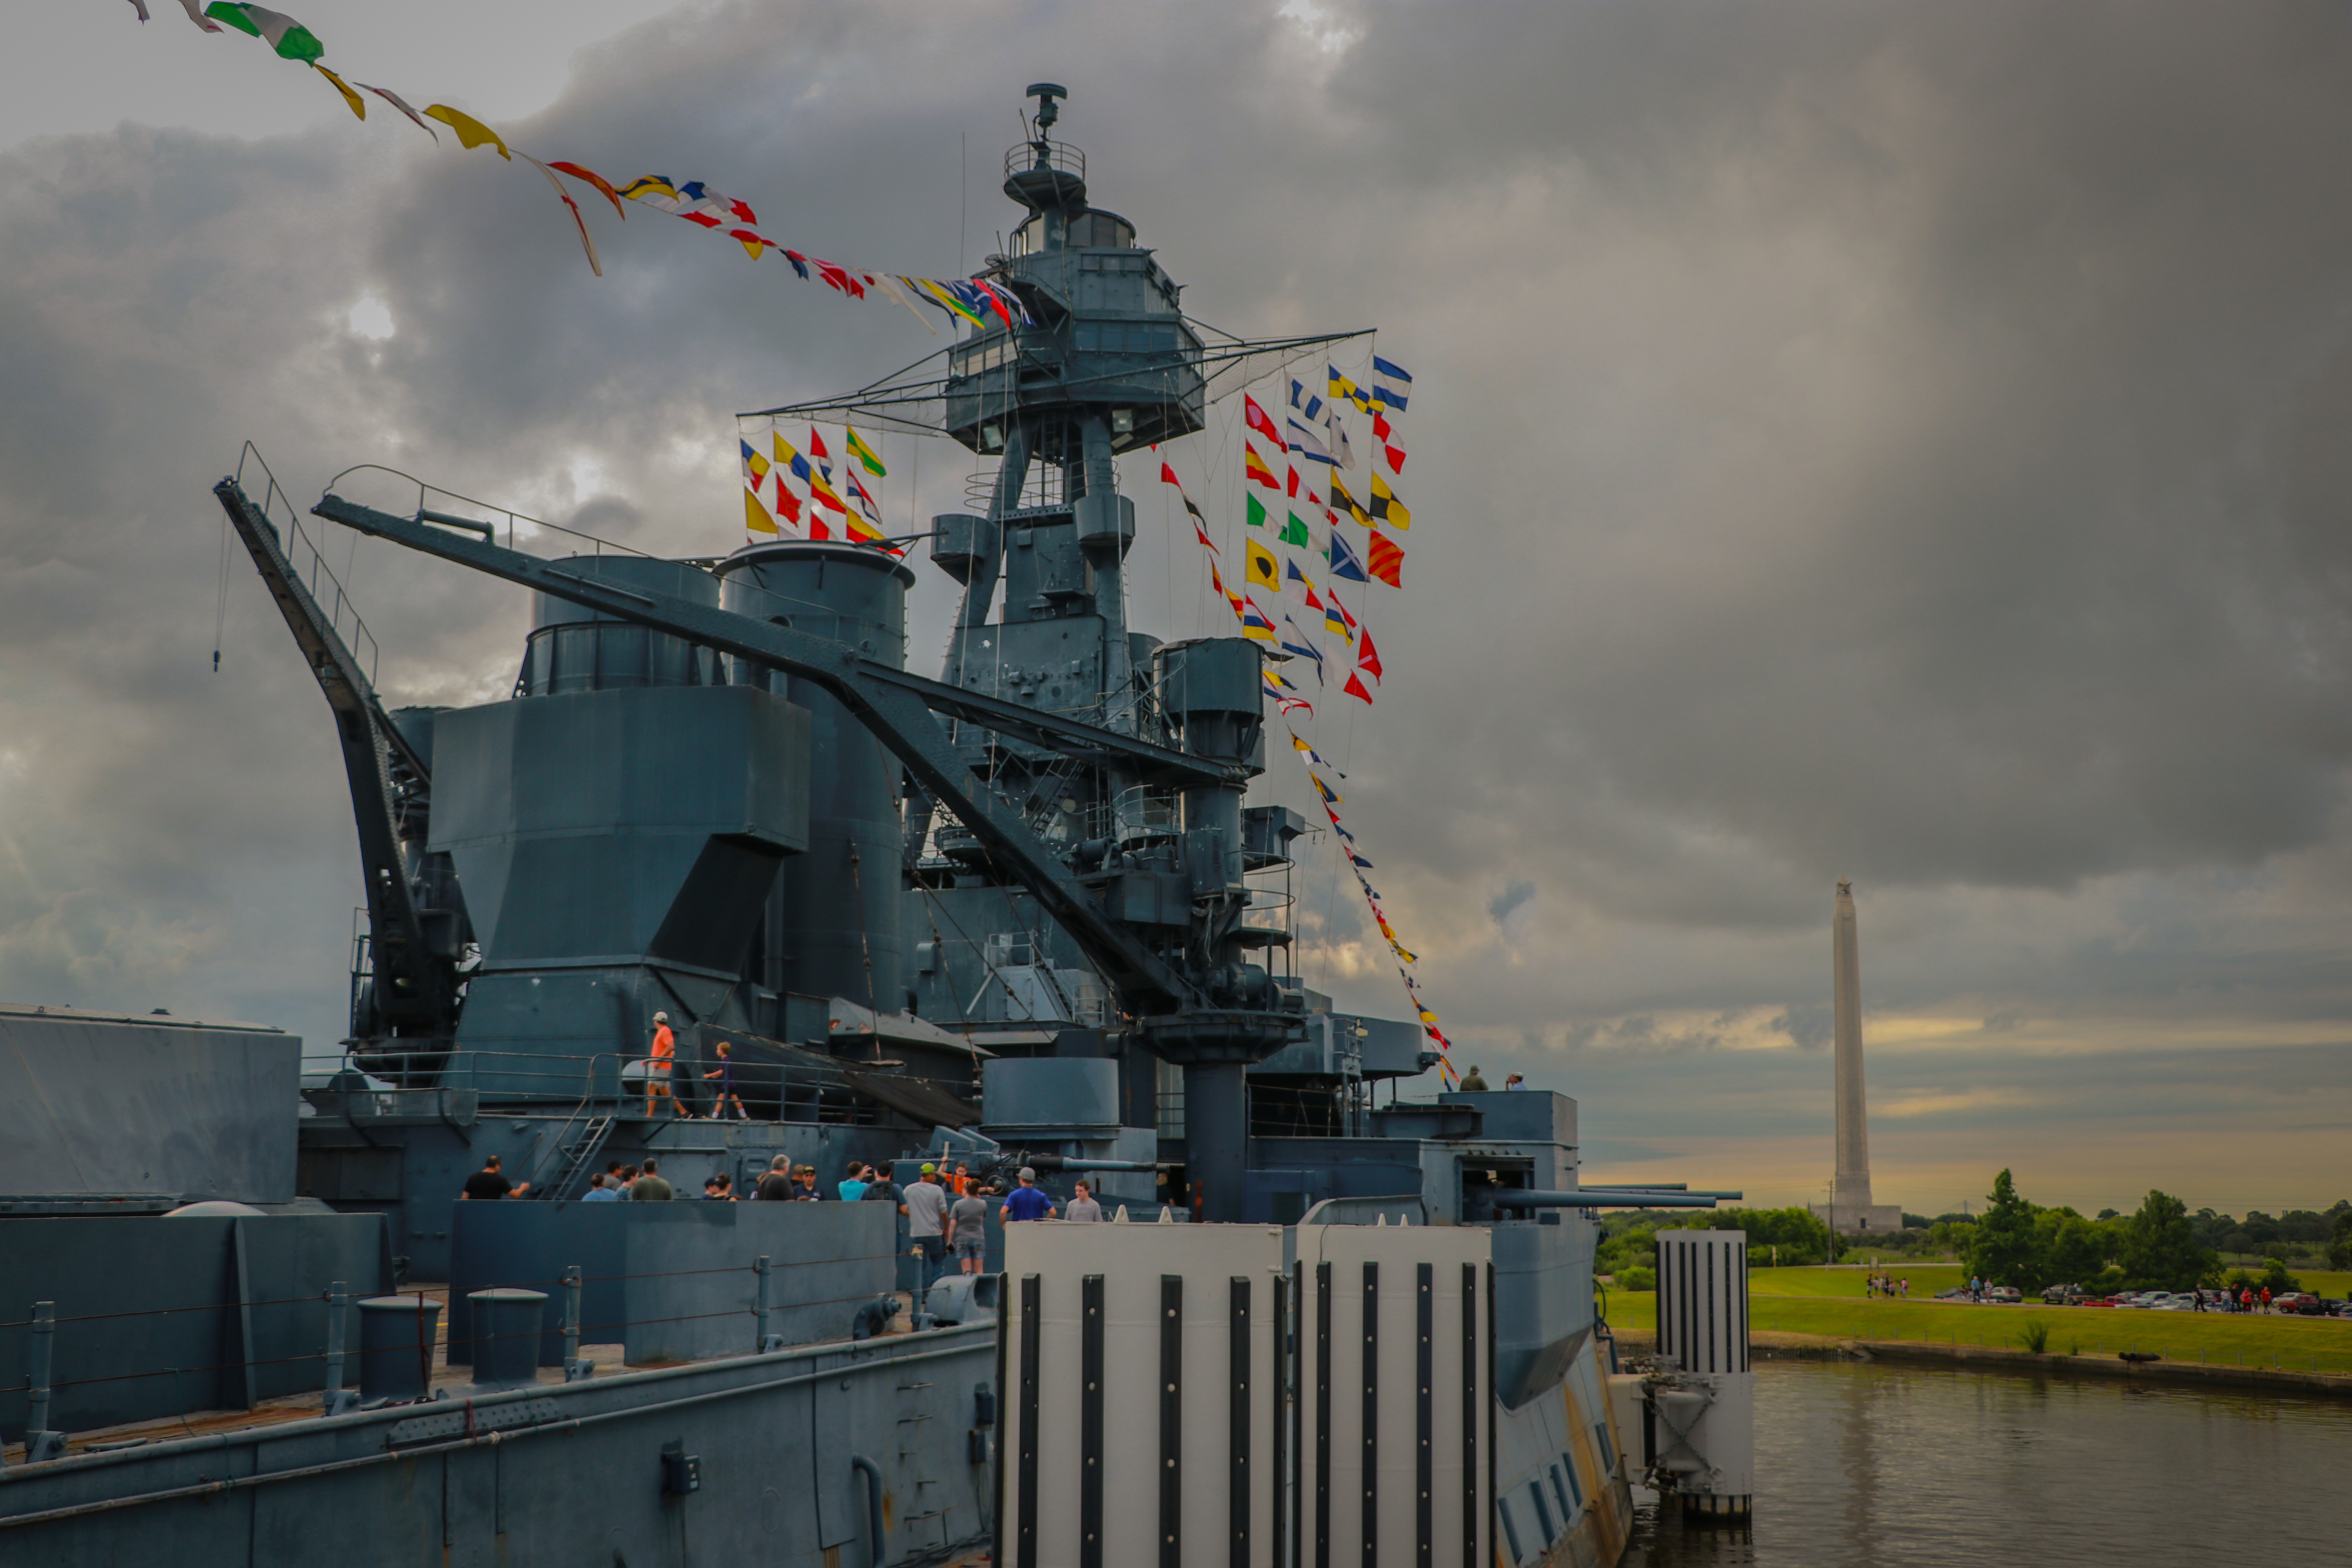
battleshiptexas, battleship, texas, navy, boat, houstonshipchannel, water, sky, clouds, outdoors, statepark, flags, guns, anchors, cloud, watercraft, naval architecture, plant, ship, naval ship, warship, cruiser, destroyer, lake, guided missile destroyer, tree, dreadnought, Light aircraft carrier, aircraft carrier, battlecruiser, heavy cruiser, training ship, meko, auxiliary ship, amphibious transport dock, port, dock landing ship